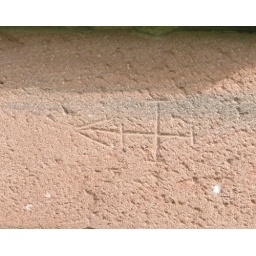
mason marks in the walls of the gothic chapel at Tennenbach. The chapel is the only building left of the monastery of Tennenbach.